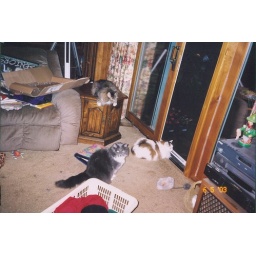
gardner on the little table thing, patches near the door, and cosmo is the grey cat